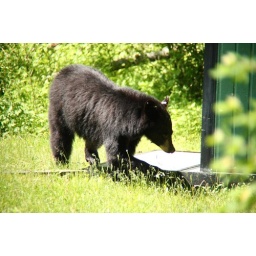
I was on the road along Duck Pond, just near the bathroom out there and this younk Black Bear appeared.